Acrow Halt railway station

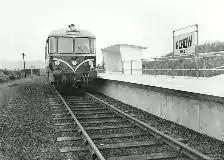
Acrow Halt, circa 1958

Acrow Halt was a railway station on the Saffron Walden Railway. Located at the north-eastern edge of Saffron Walden, Essex, the station was close to the Coronation Works of Acrow Engineering Ltd., which it served between 1957 and 1964. The station was approximately from London Liverpool Street station.